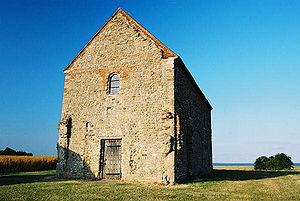
L’architecture saxonne désigne une période de l’Histoire de l'architecture en Angleterre, et dans une partie du Pays de Galles : celle qui s'étend de la seconde moitié du Vᵉ siècle à la Conquête normande.